Gentlemen's club

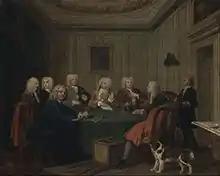
"A Club of Gentlemen" by Joseph Highmore,

The original clubs were established in the West End of London. The area of St James's is still sometimes called "clubland". Clubs took over some parts of the role occupied by coffee houses in 18th-century London. The first clubs, such as White's, Brooks's, and Boodle's, were aristocratic in flavour, and provided an environment for gambling, which was illegal outside of members-only establishments.